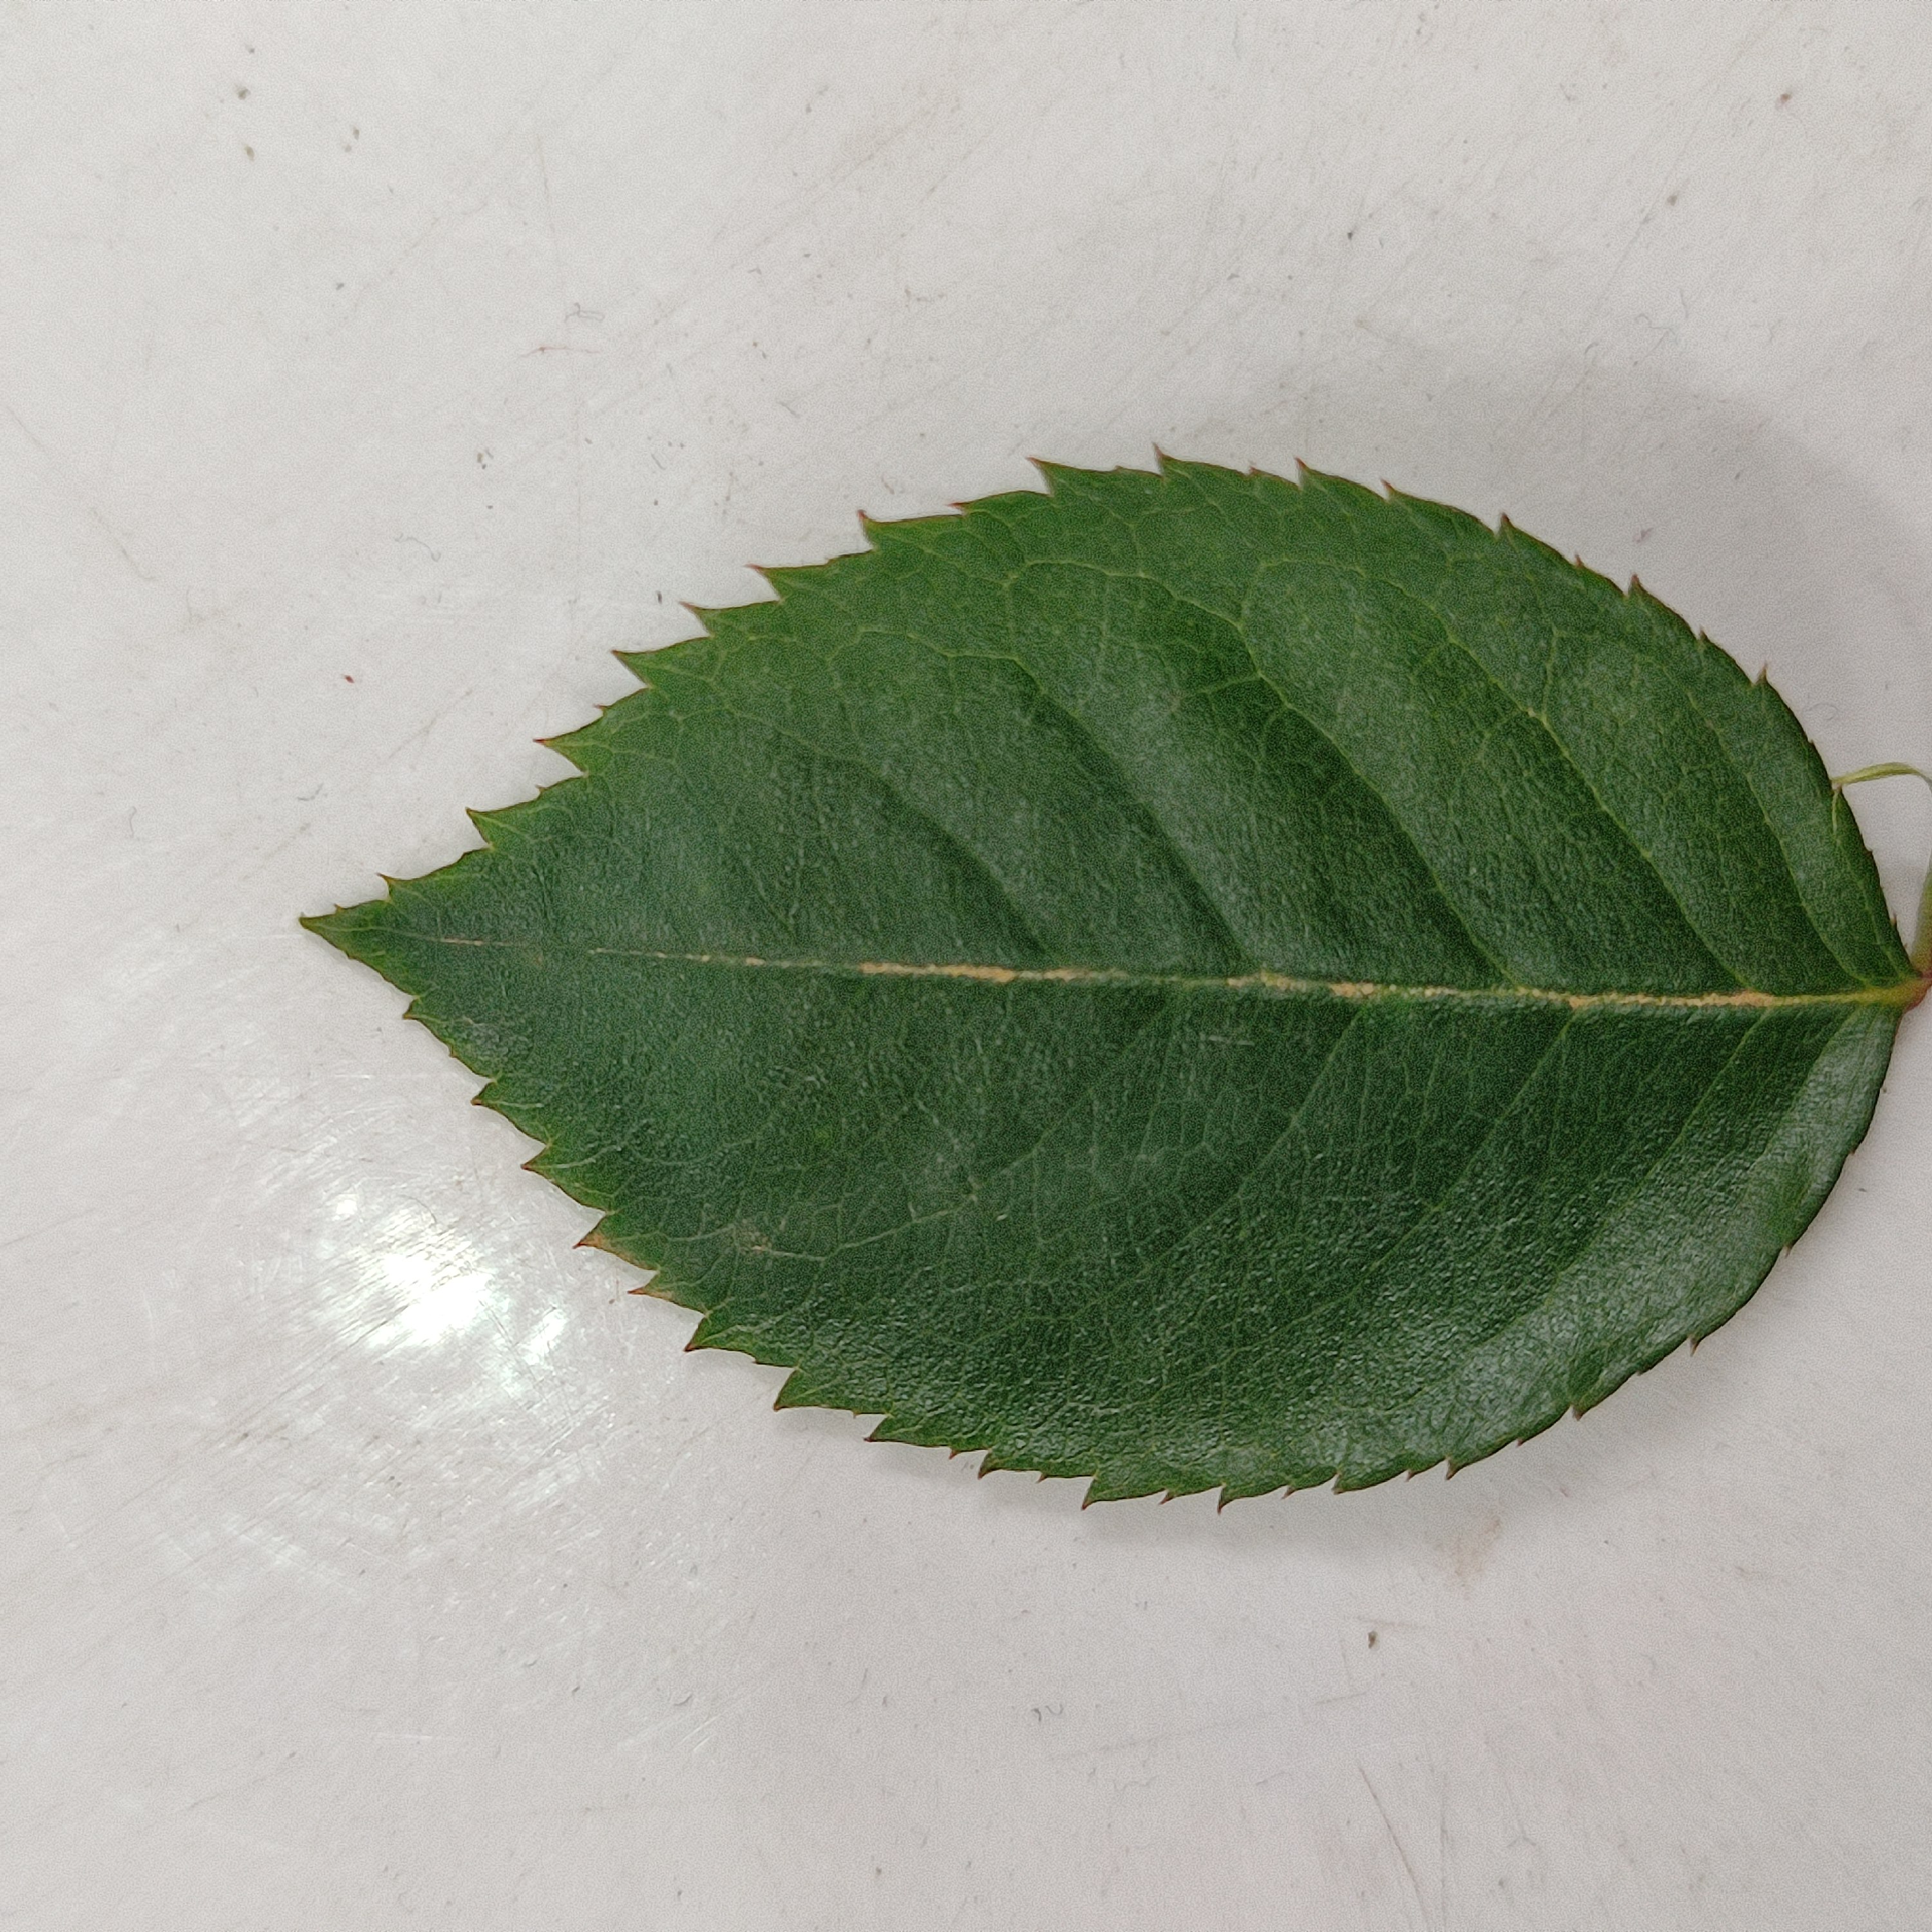
Label: Healthy Leaf